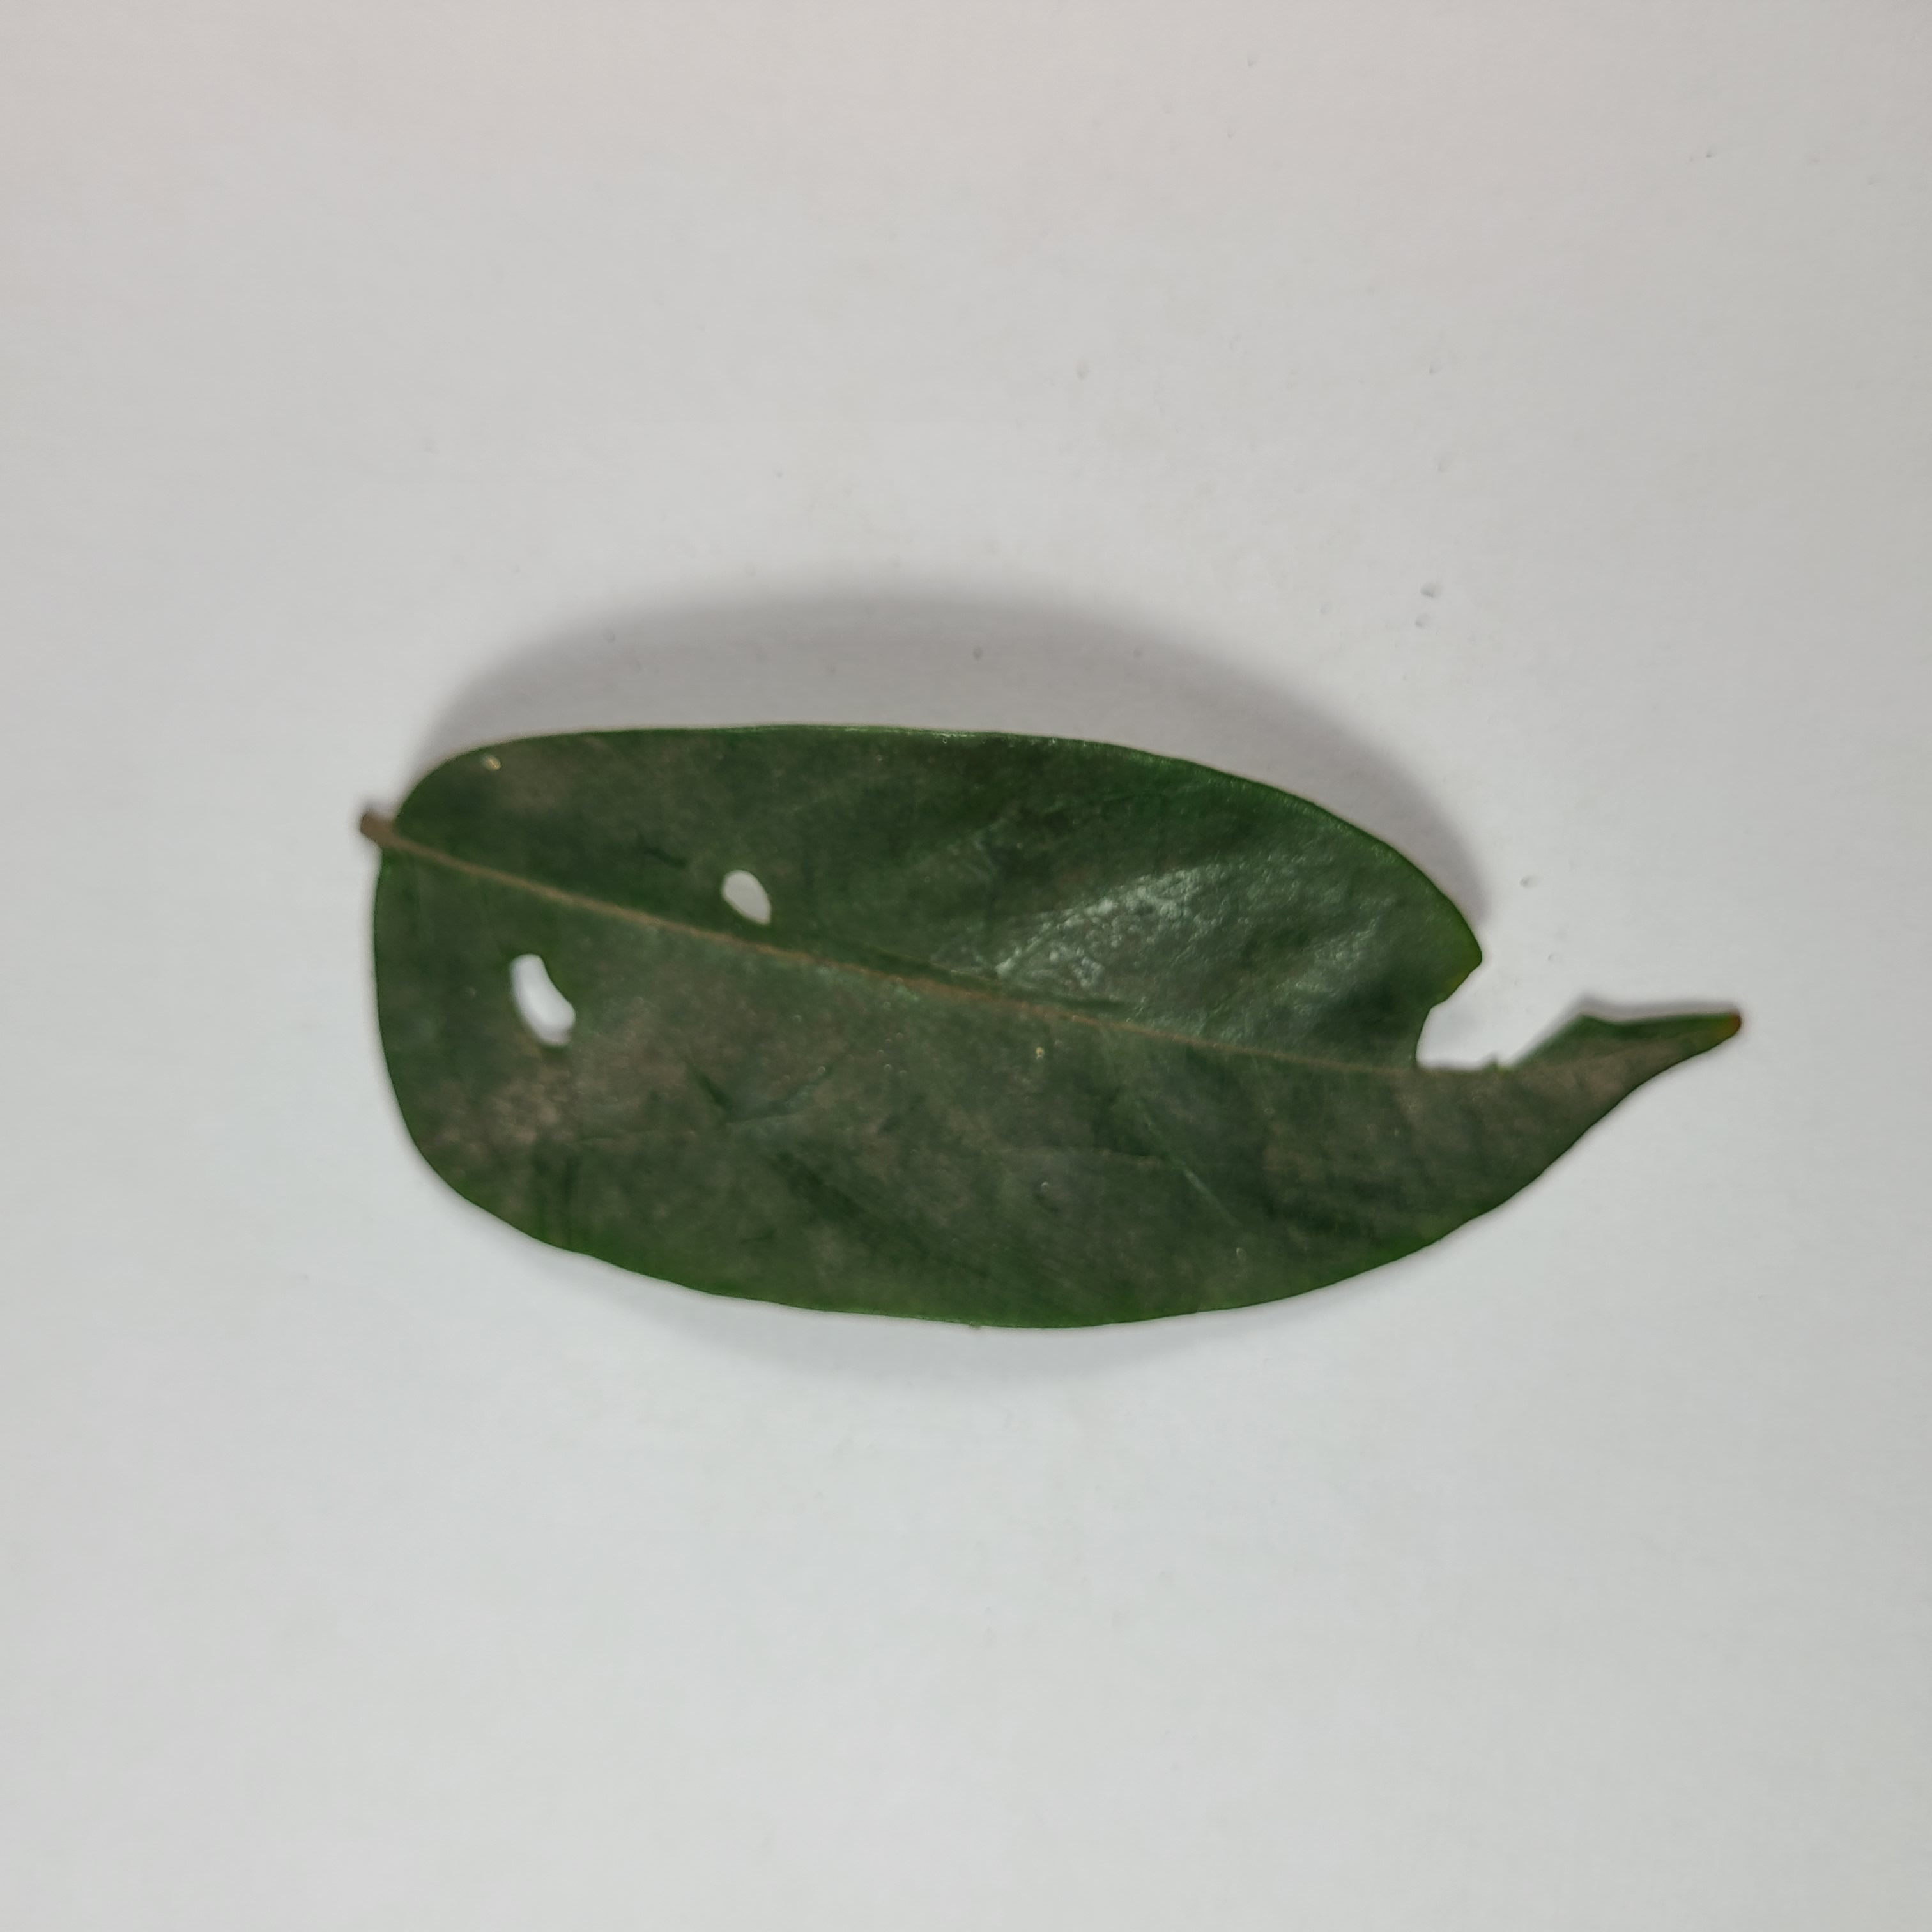
Label: Insect Hole leaves